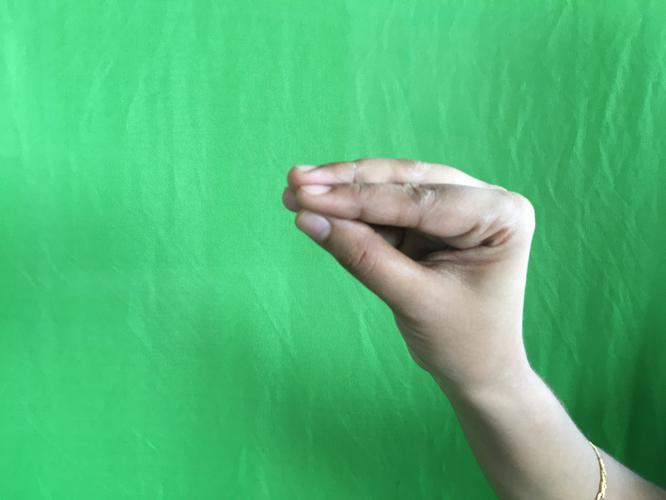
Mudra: Mukulam
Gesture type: single_hand